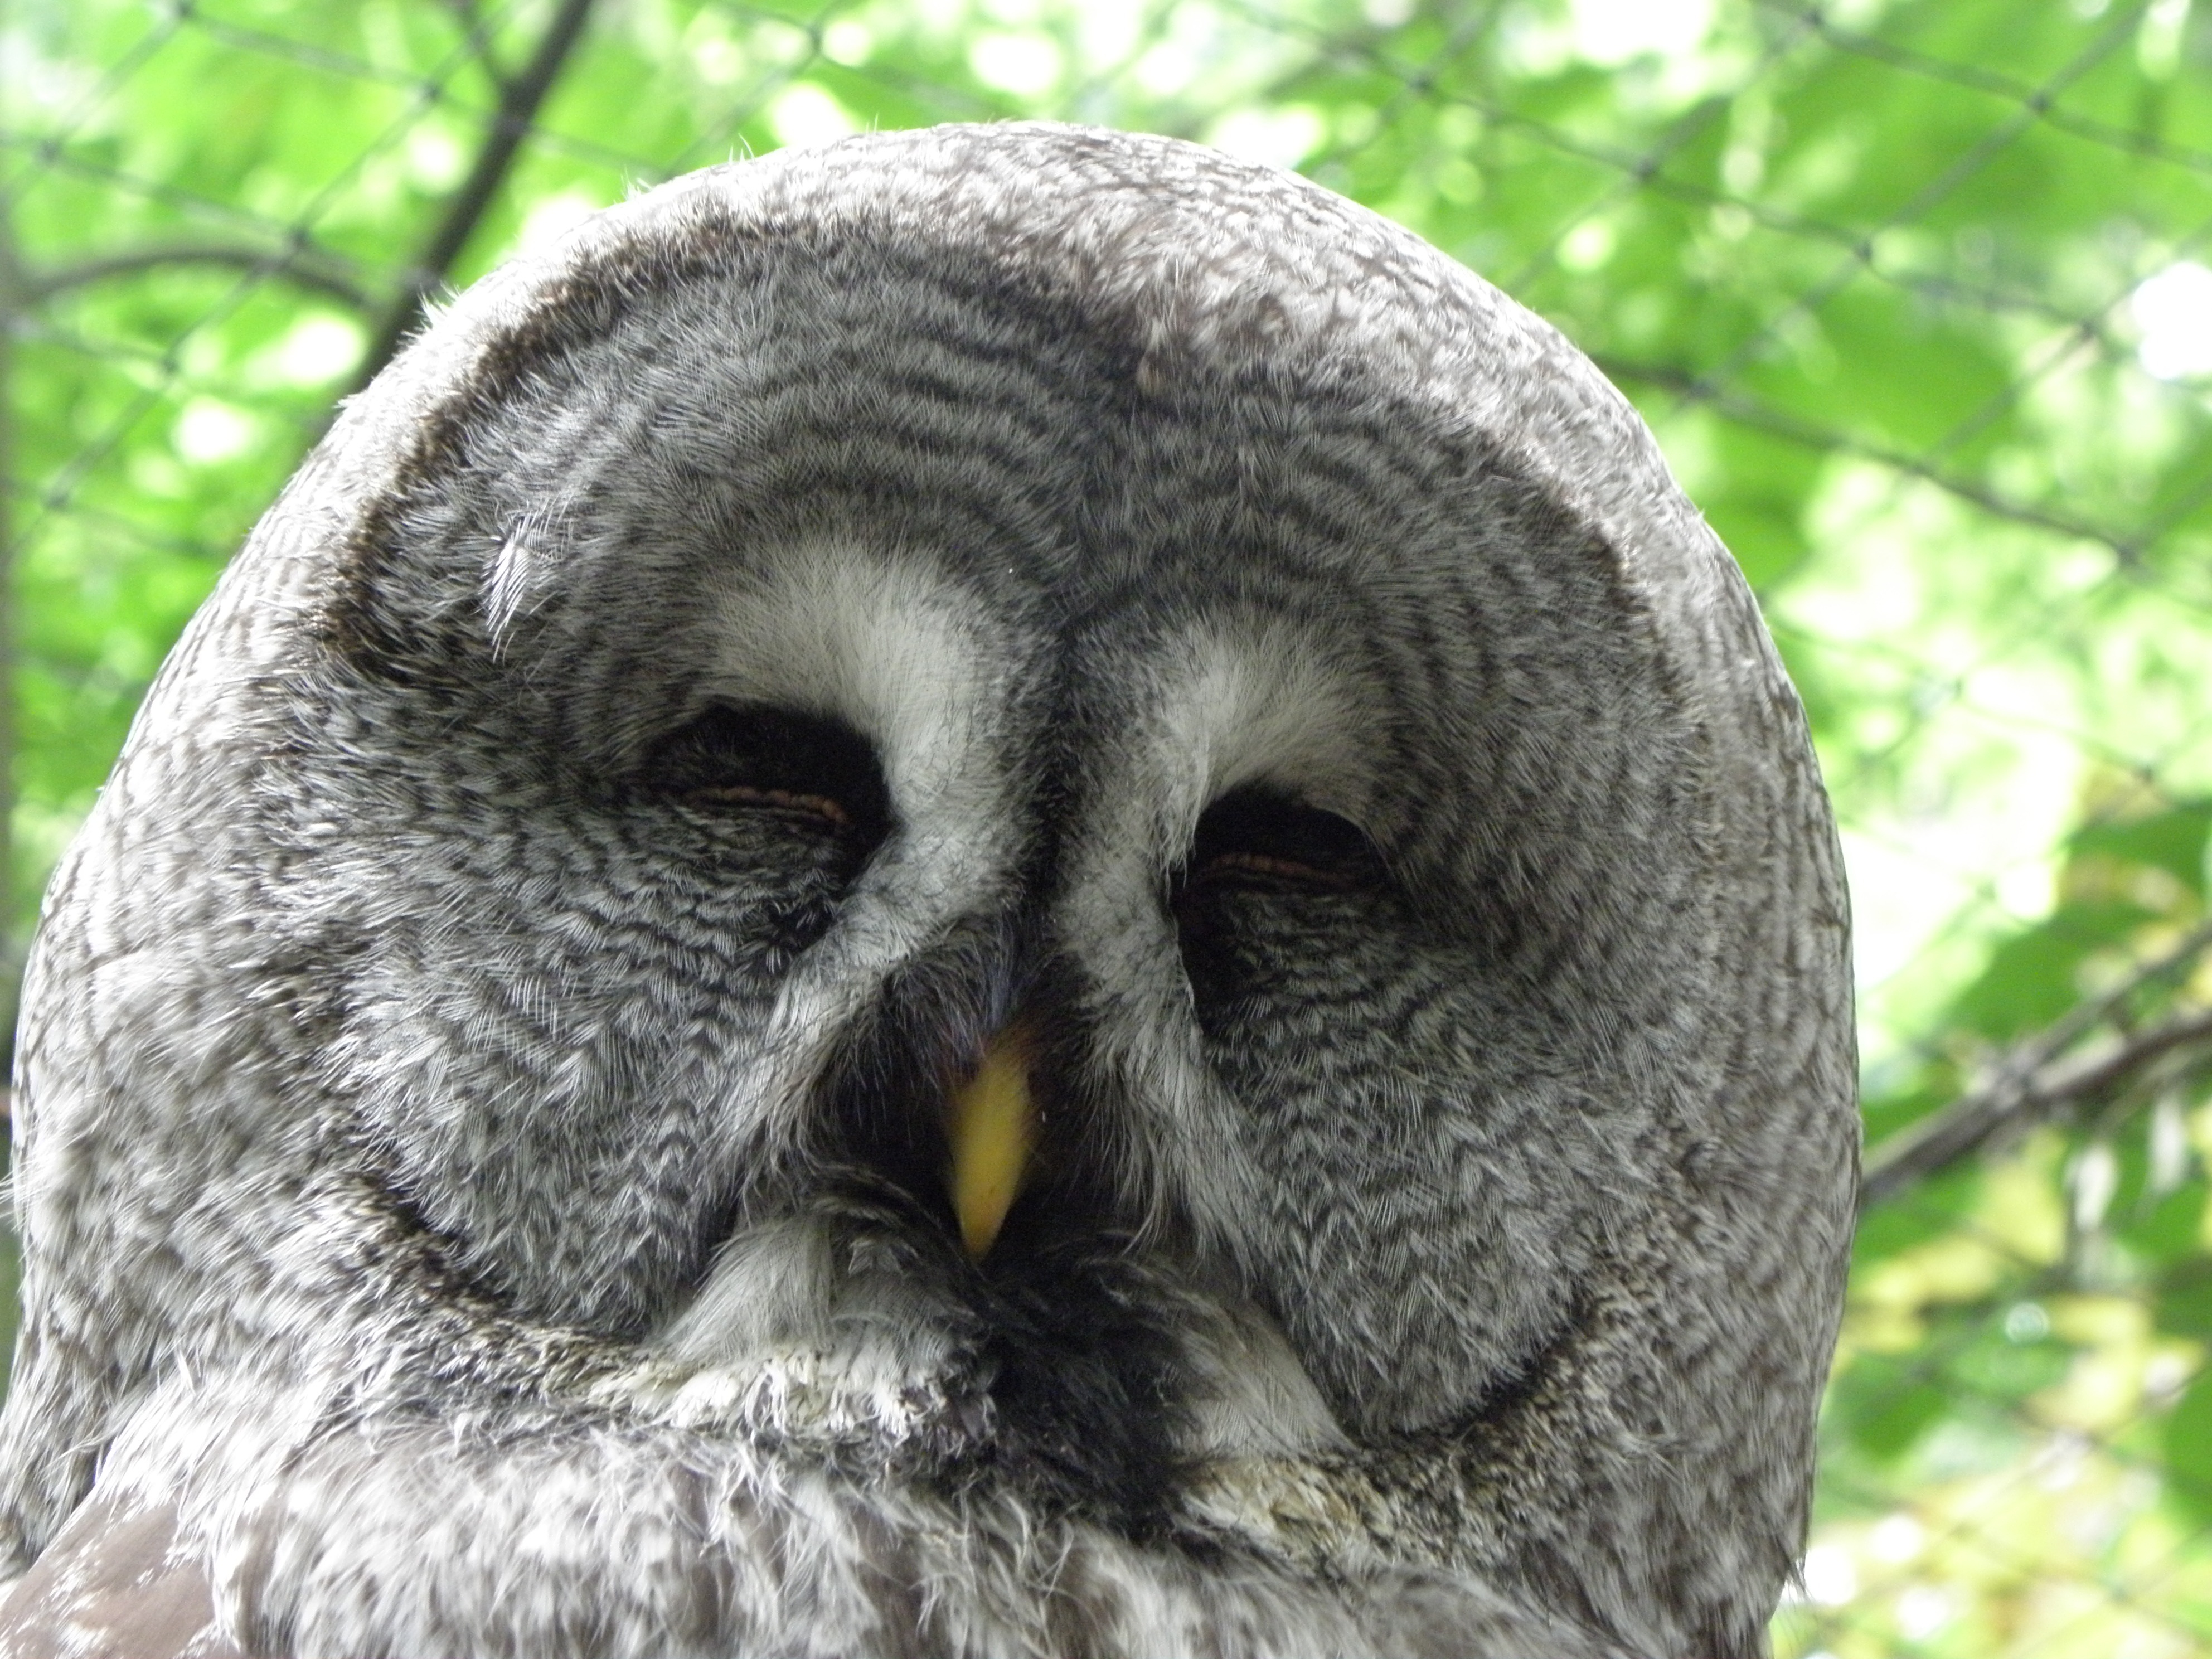
bird, wildlife, beak, owl, fauna, bird of prey, head, vertebrate, great grey owl